Pivovar Krakonoš

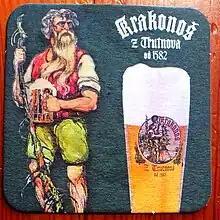
Krakonoš beer coaster

Pivovar Krakonoš is one of the oldest breweries in the Czech Republic. Founded in 1582 and located in Trutnov town, the annual production of light and dark beers exceeds 100,000 hectoliters.